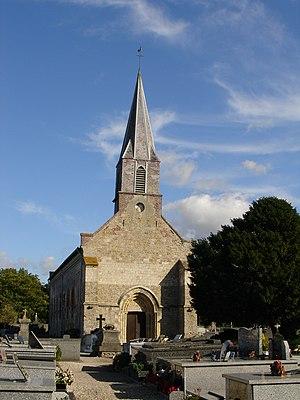
Église de Groffliers
Groffliers est une commune française située dans le département du Pas-de-Calais en région Hauts-de-France.